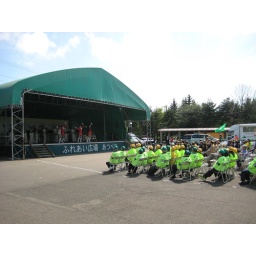
Cheerleaders rock the house at the Road Safety Party in Shin Sapporo